Minolta SR-mount

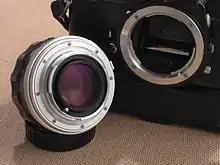
Rokkor-PF 1:1.4/58mm with "MC" mount and XD-7 body with "MD" mount

SR - The SR camera models from 1958 to 1967 features the initial design implementation of the SR bayonet, beginning with the Minolta SR-2. These are mechanical cameras without TTL metering or automatic exposure. The 1962 Minolta SR-7 was the first 35 mm SLR with a built-in CdS meter, providing the same metering capabilities as the external clip-on meter available for the 1960 Minolta SR-3 and later models of the Minolta SR-1.